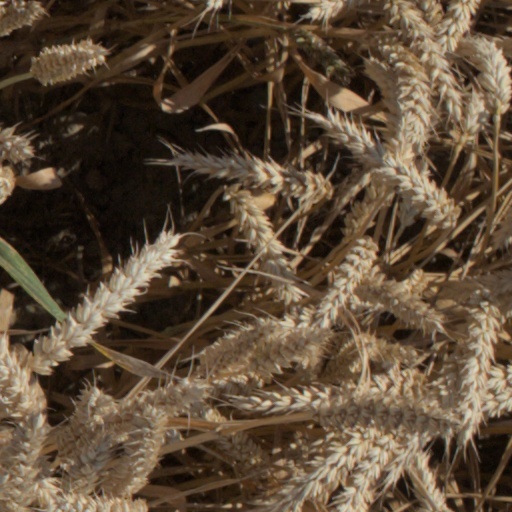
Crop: wheat